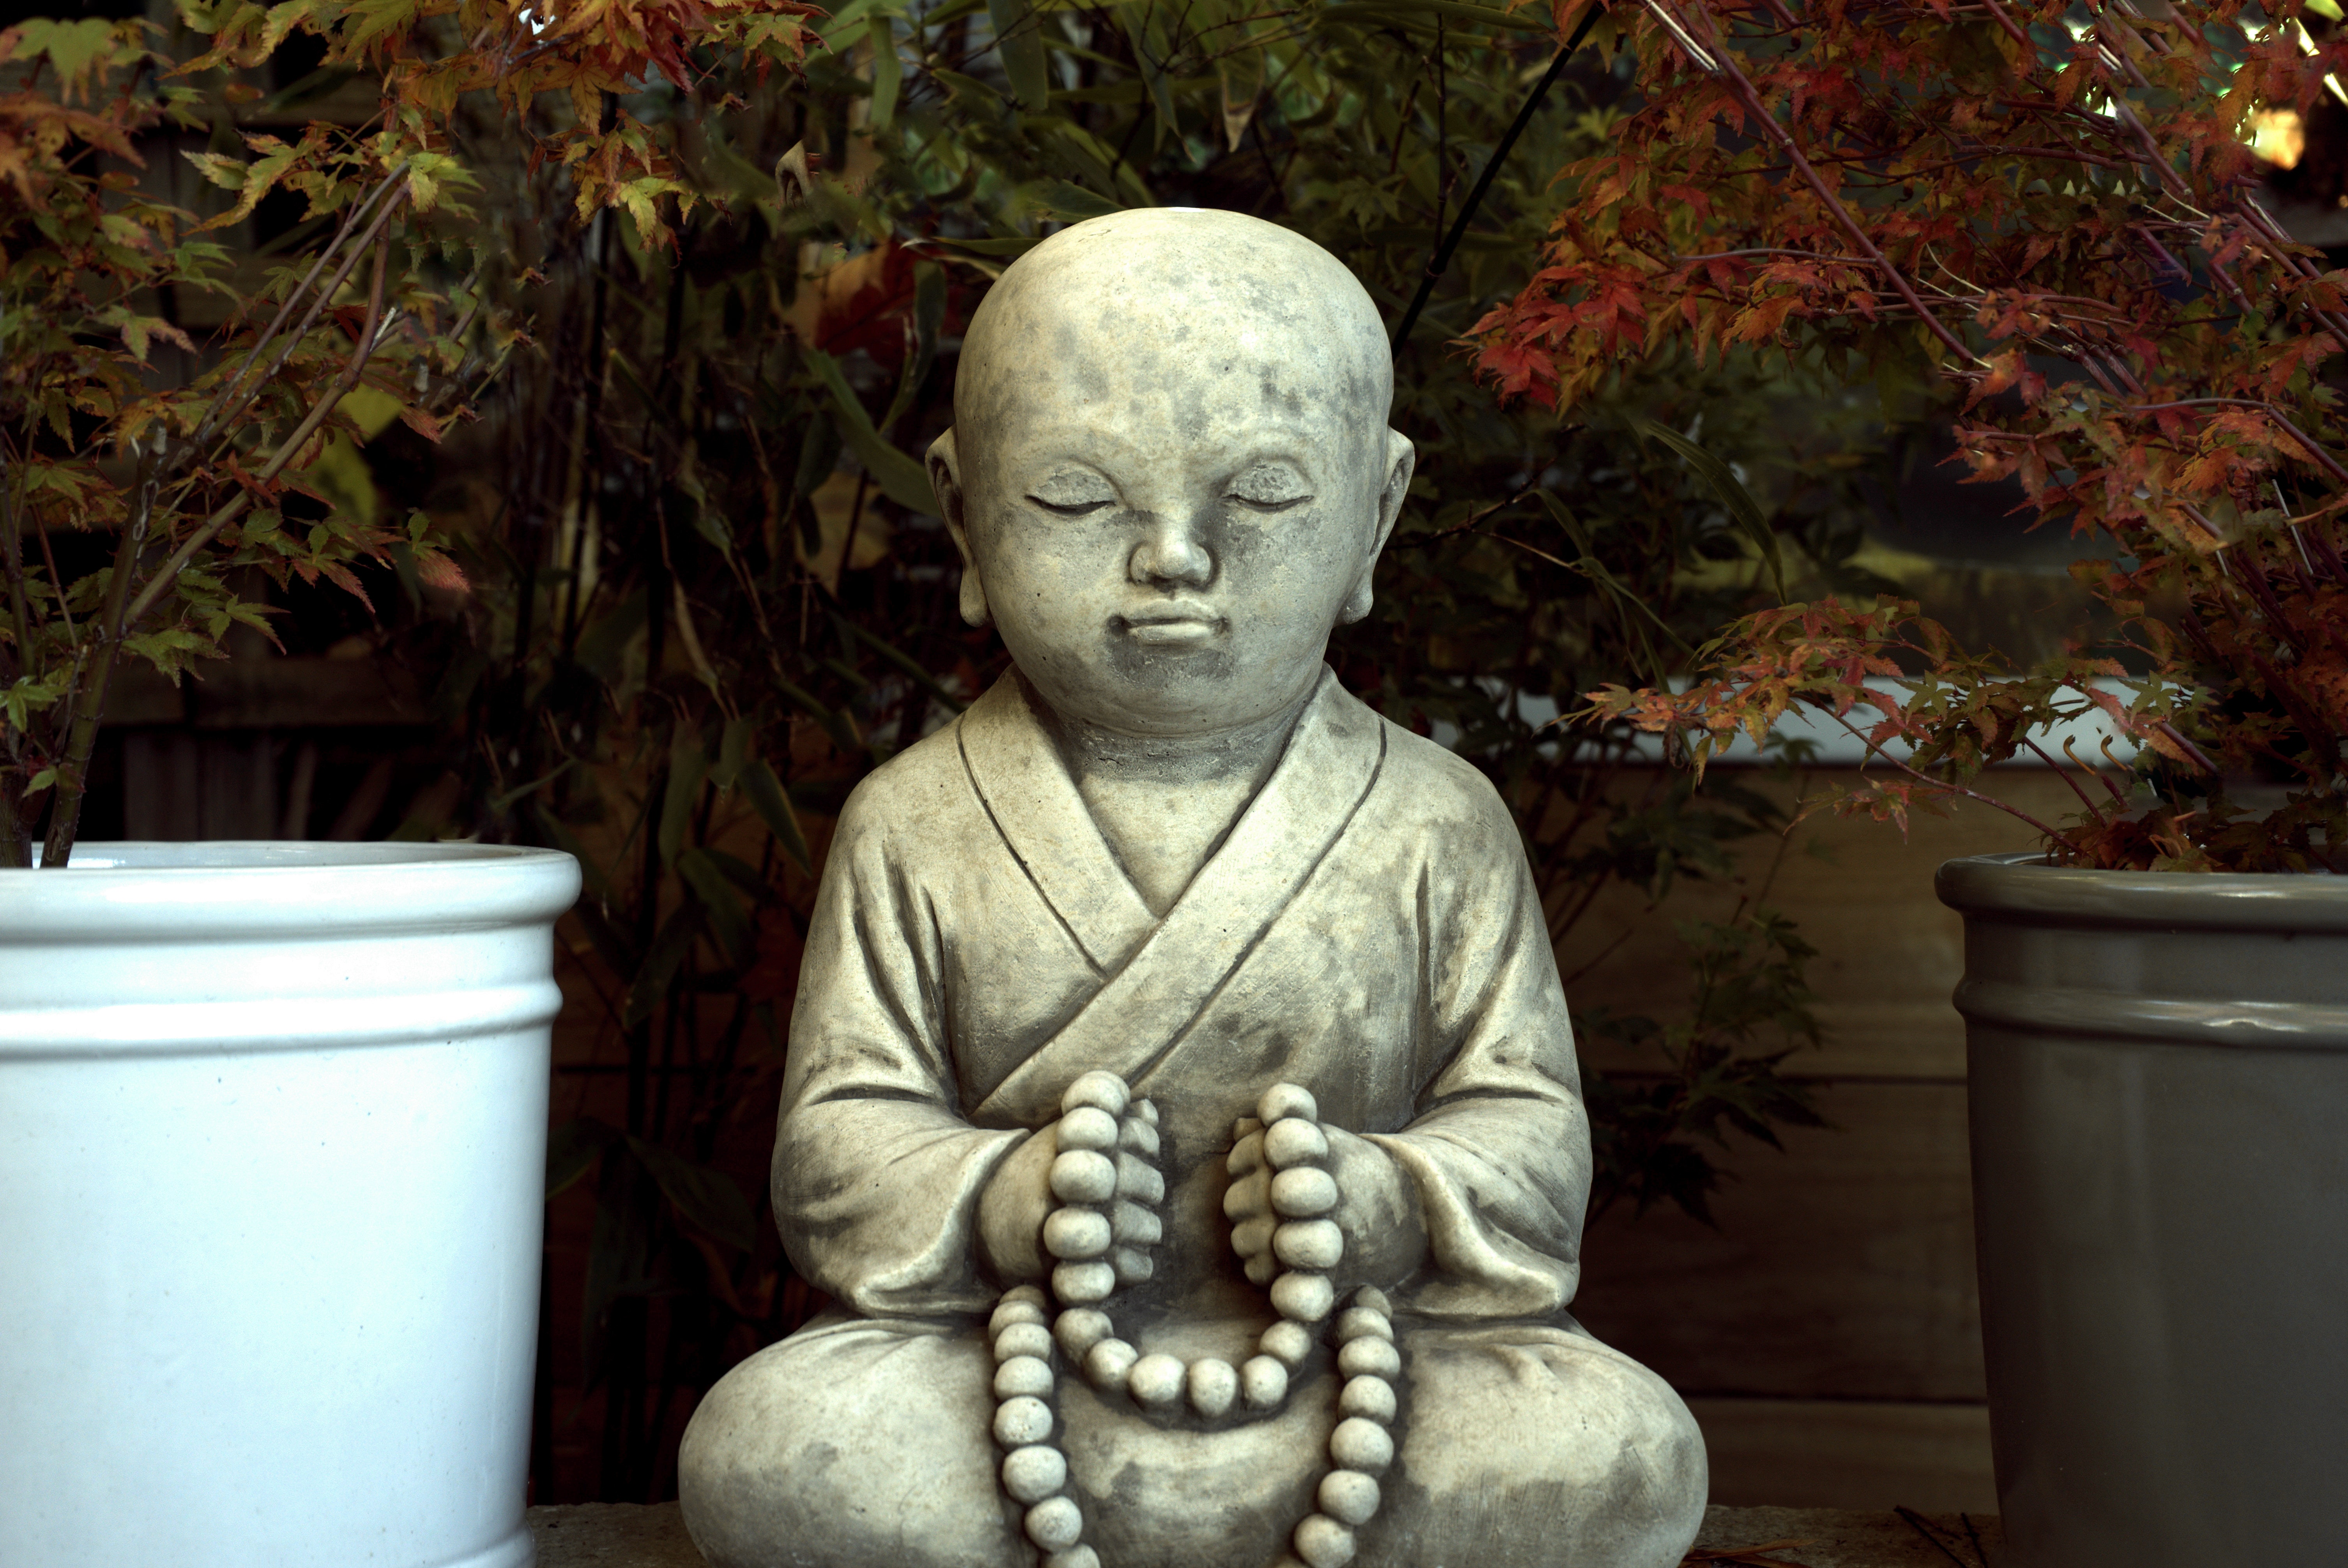
sculpture, statue, stone carving, art, lawn ornament, classical sculpture, fictional character, temple, stock photography, artifact, meditation, plant, carving, monument, sitting, zen